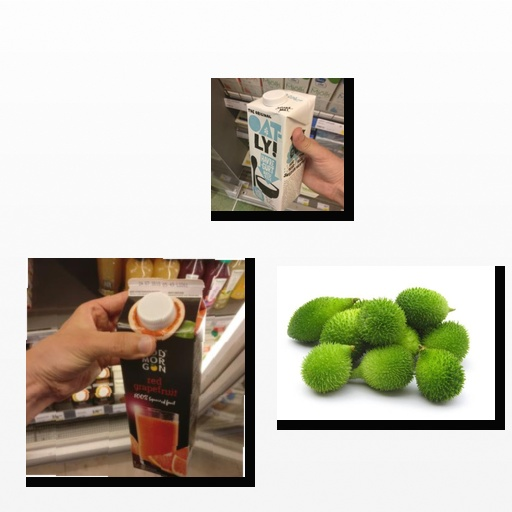
Food items: spiny_gourd, oatghurt, red_grapefruit_juice